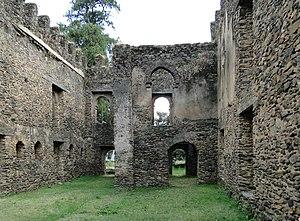
Palais de l'empereur Bakaffa dans le Fasil Ghebbi, Gondar, Éthiopie
Fasil Ghebi est une fortification située en Éthiopie, à Gondar. L'enceinte royale a été fondée au XVIIᵉ siècle par l'empereur Fasiladas, puis embellie et agrandie par ses successeurs. La ville-forteresse fonctionna comme centre du gouvernement éthiopien jusqu’en 1864. Elle abrite une vingtaine de palais, des bâtiments royaux, des églises richement décorées, des monastères et des bâtiments publics et privés uniques, transformés par le style baroque introduit à Gondar par les missionnaires jésuites.